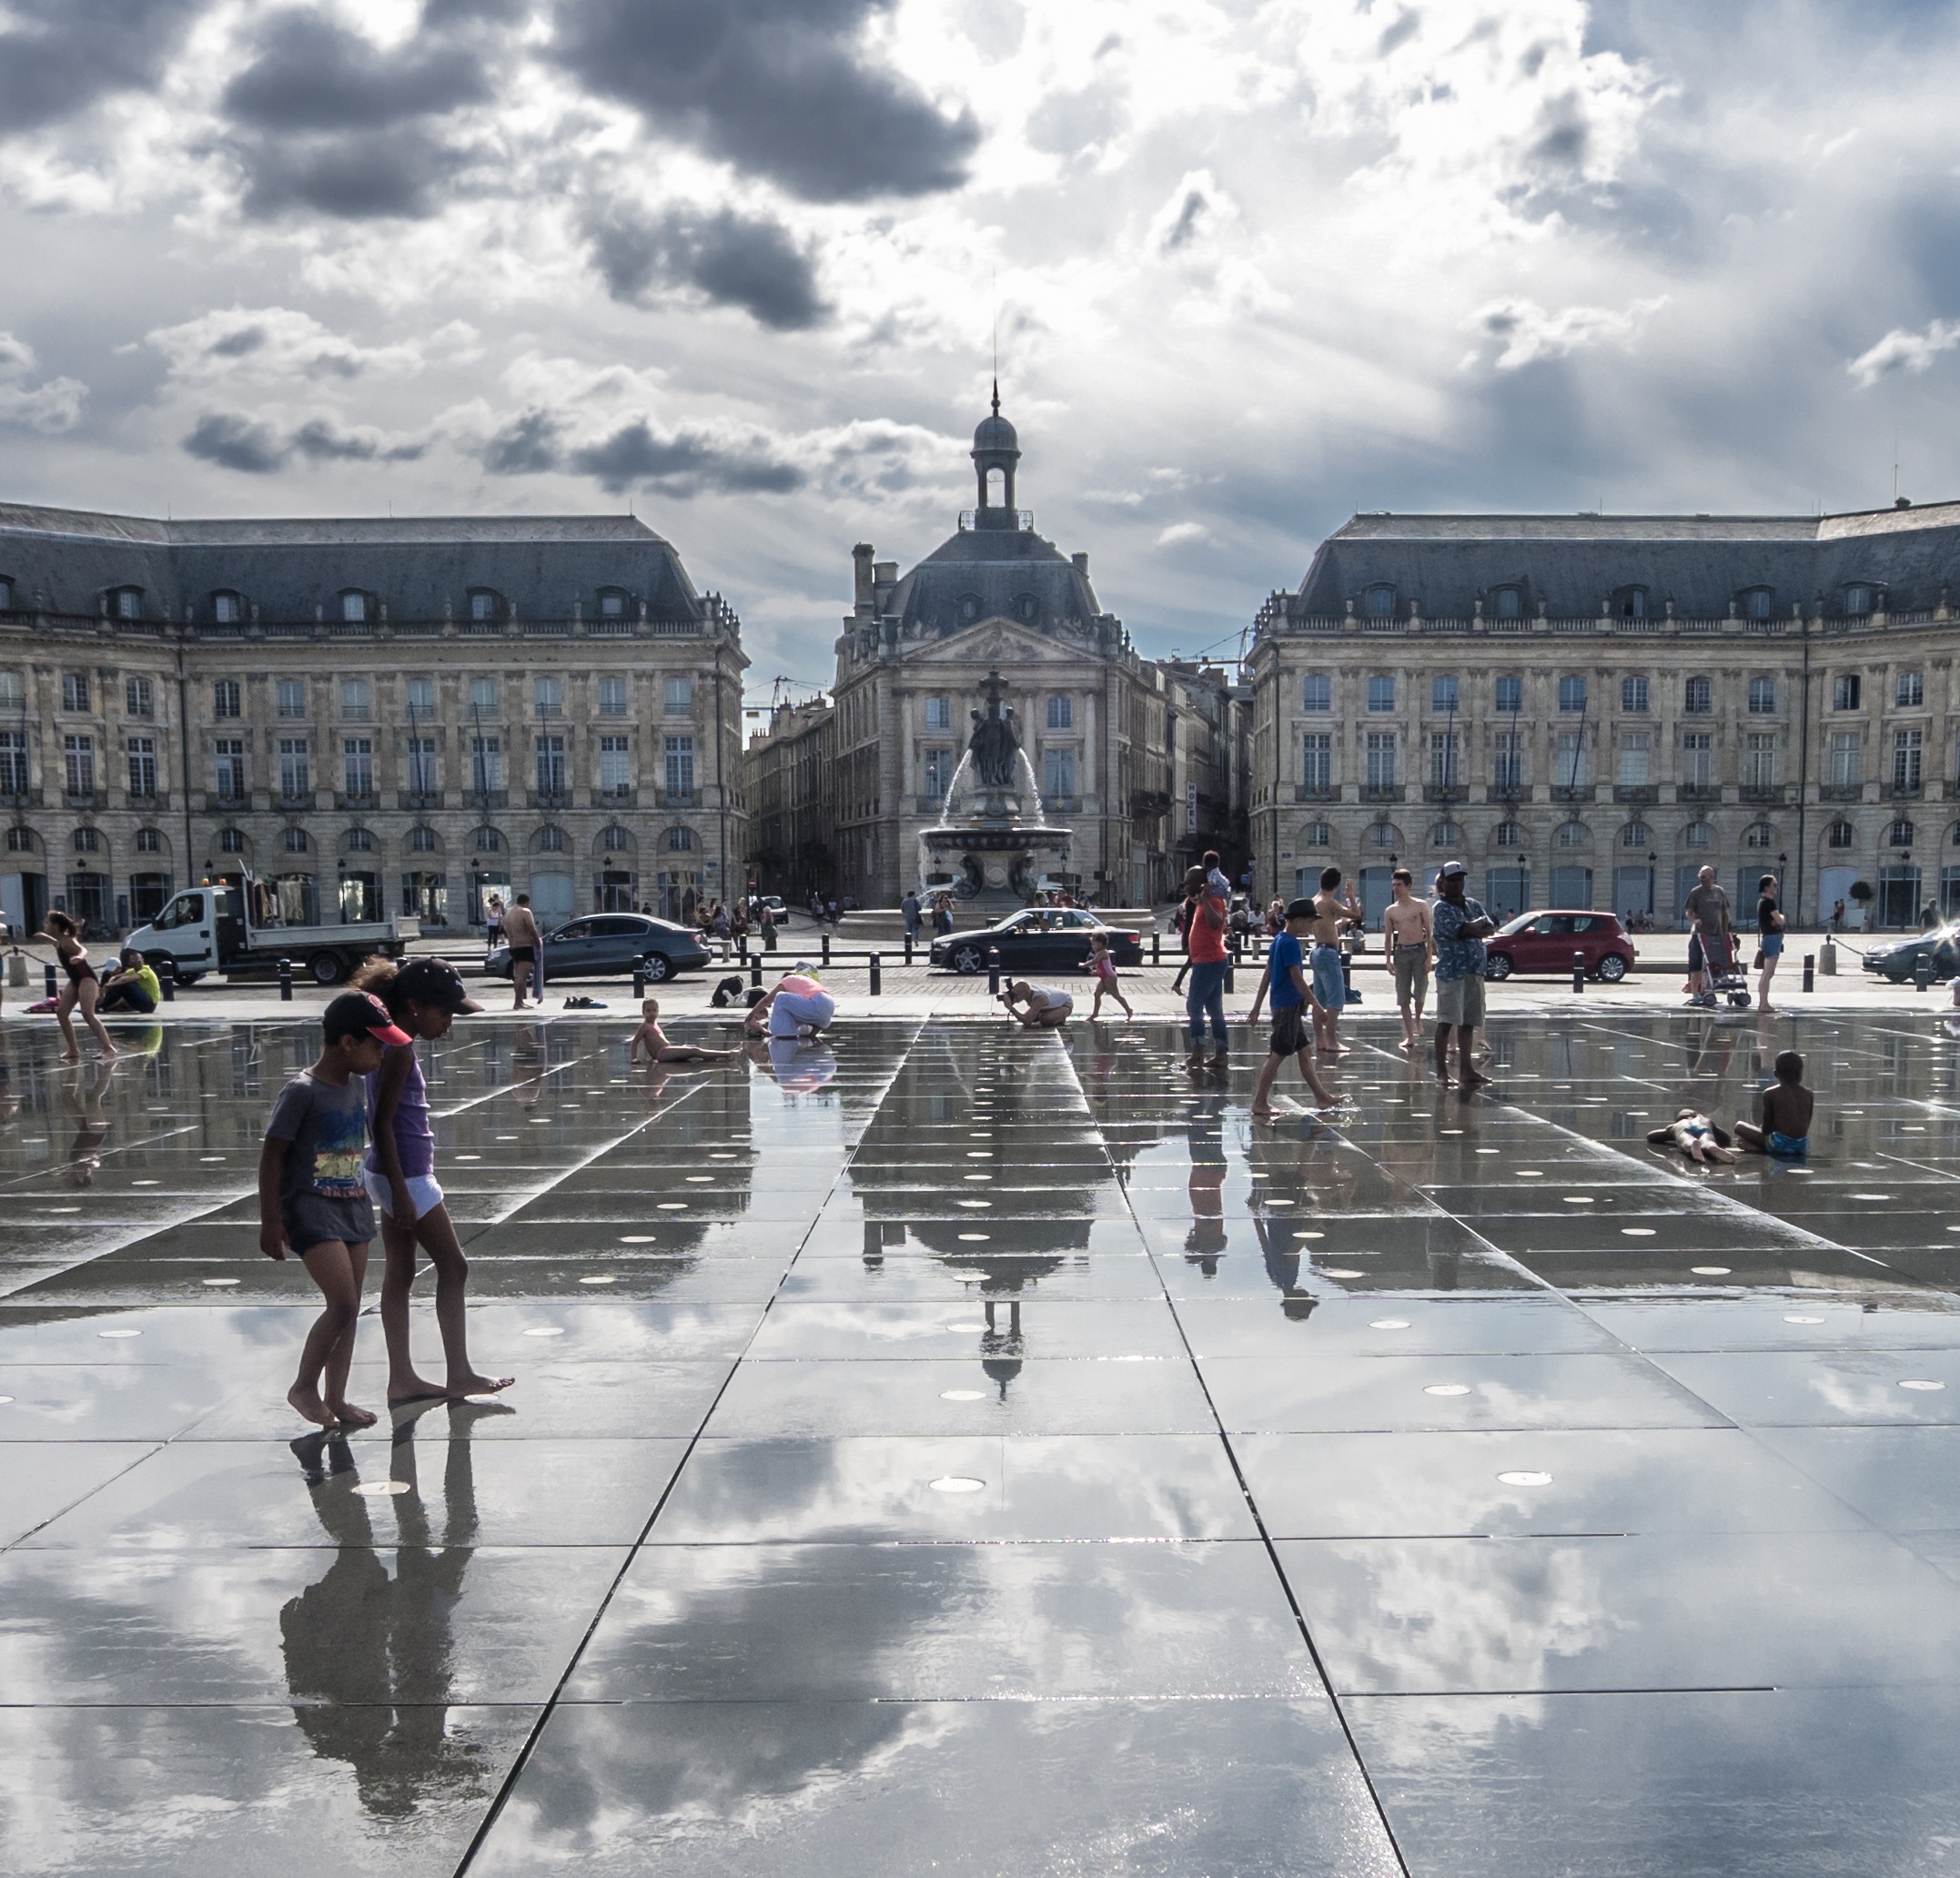
water, snow, winter, architecture, structure, city, cityscape, downtown, france, europe, reflection, plaza, weather, tourism, season, buildings, source, mirror, town square, empedrado, brightness, burgundy, urban area, ice rink